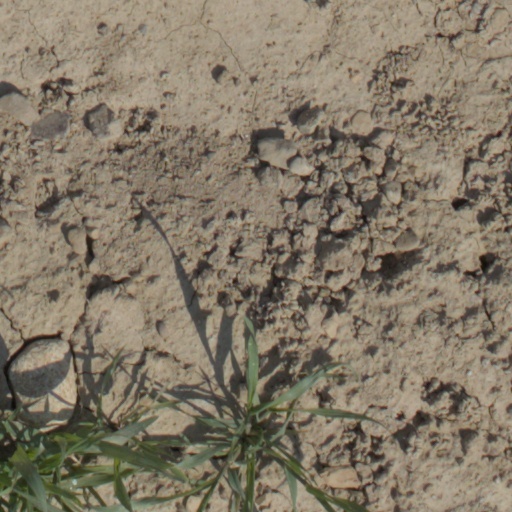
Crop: wheat